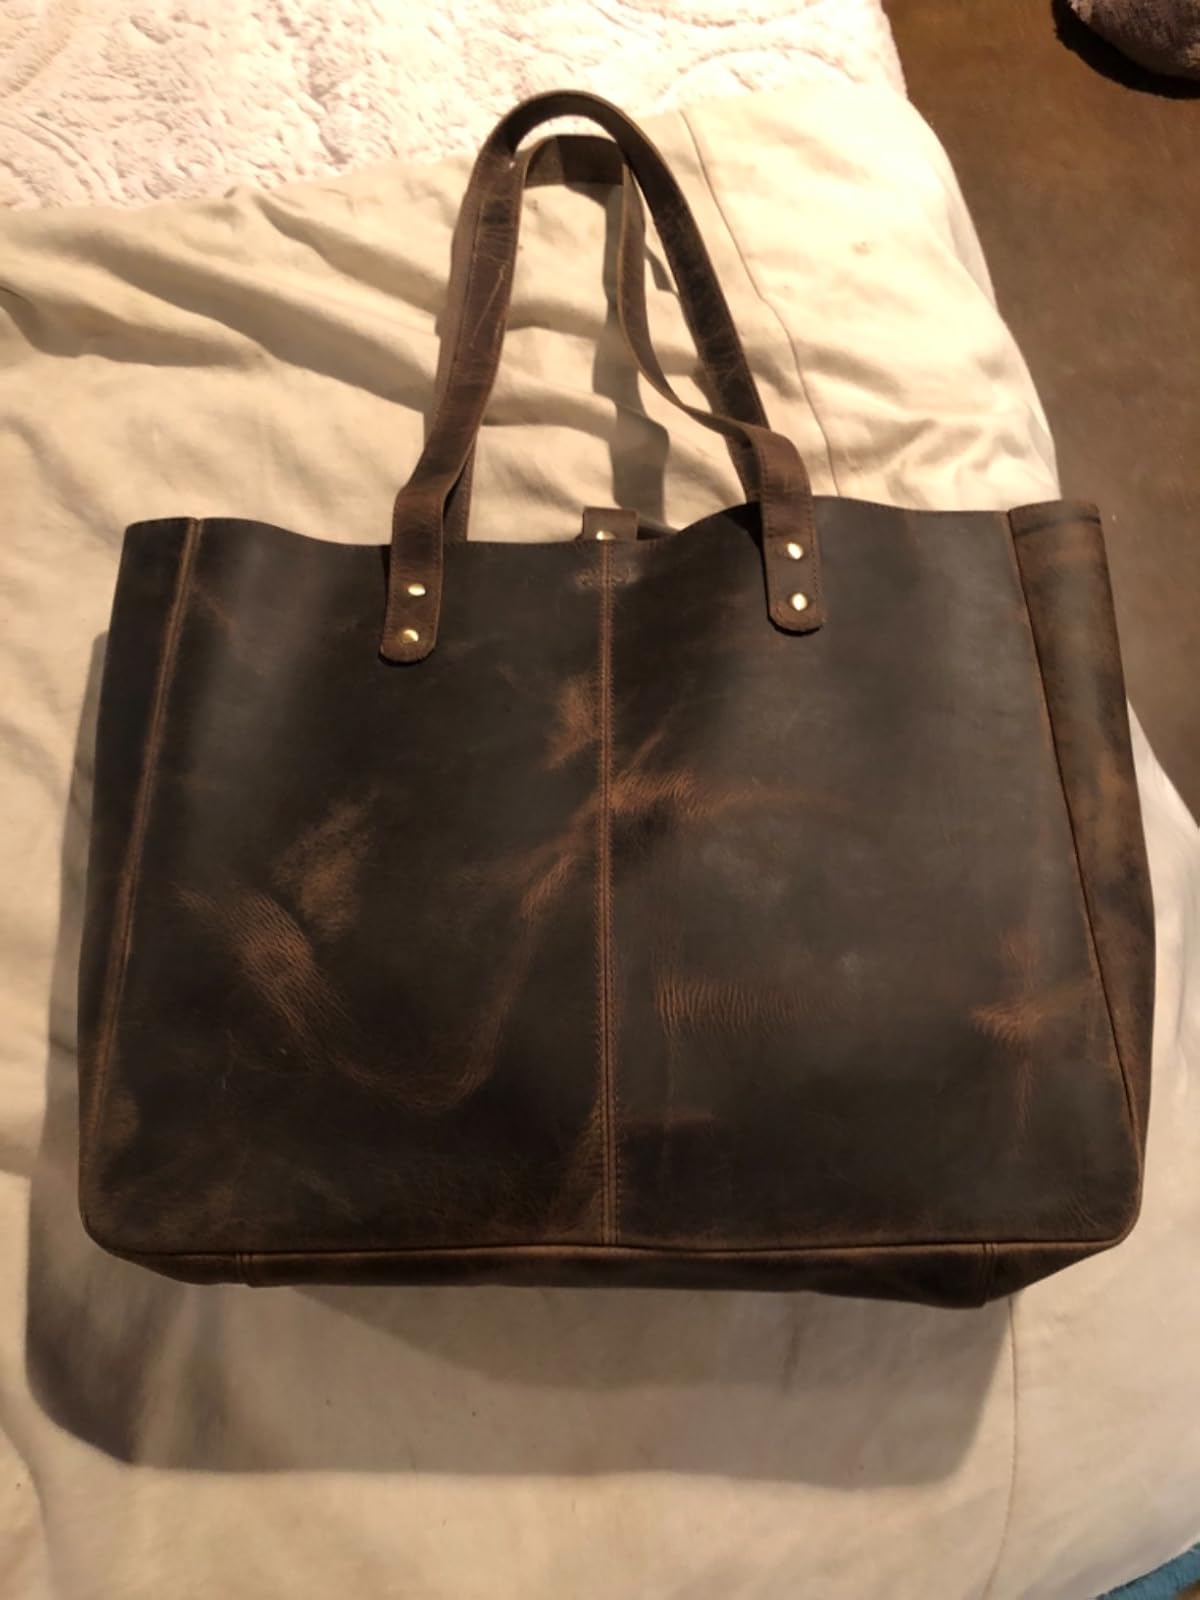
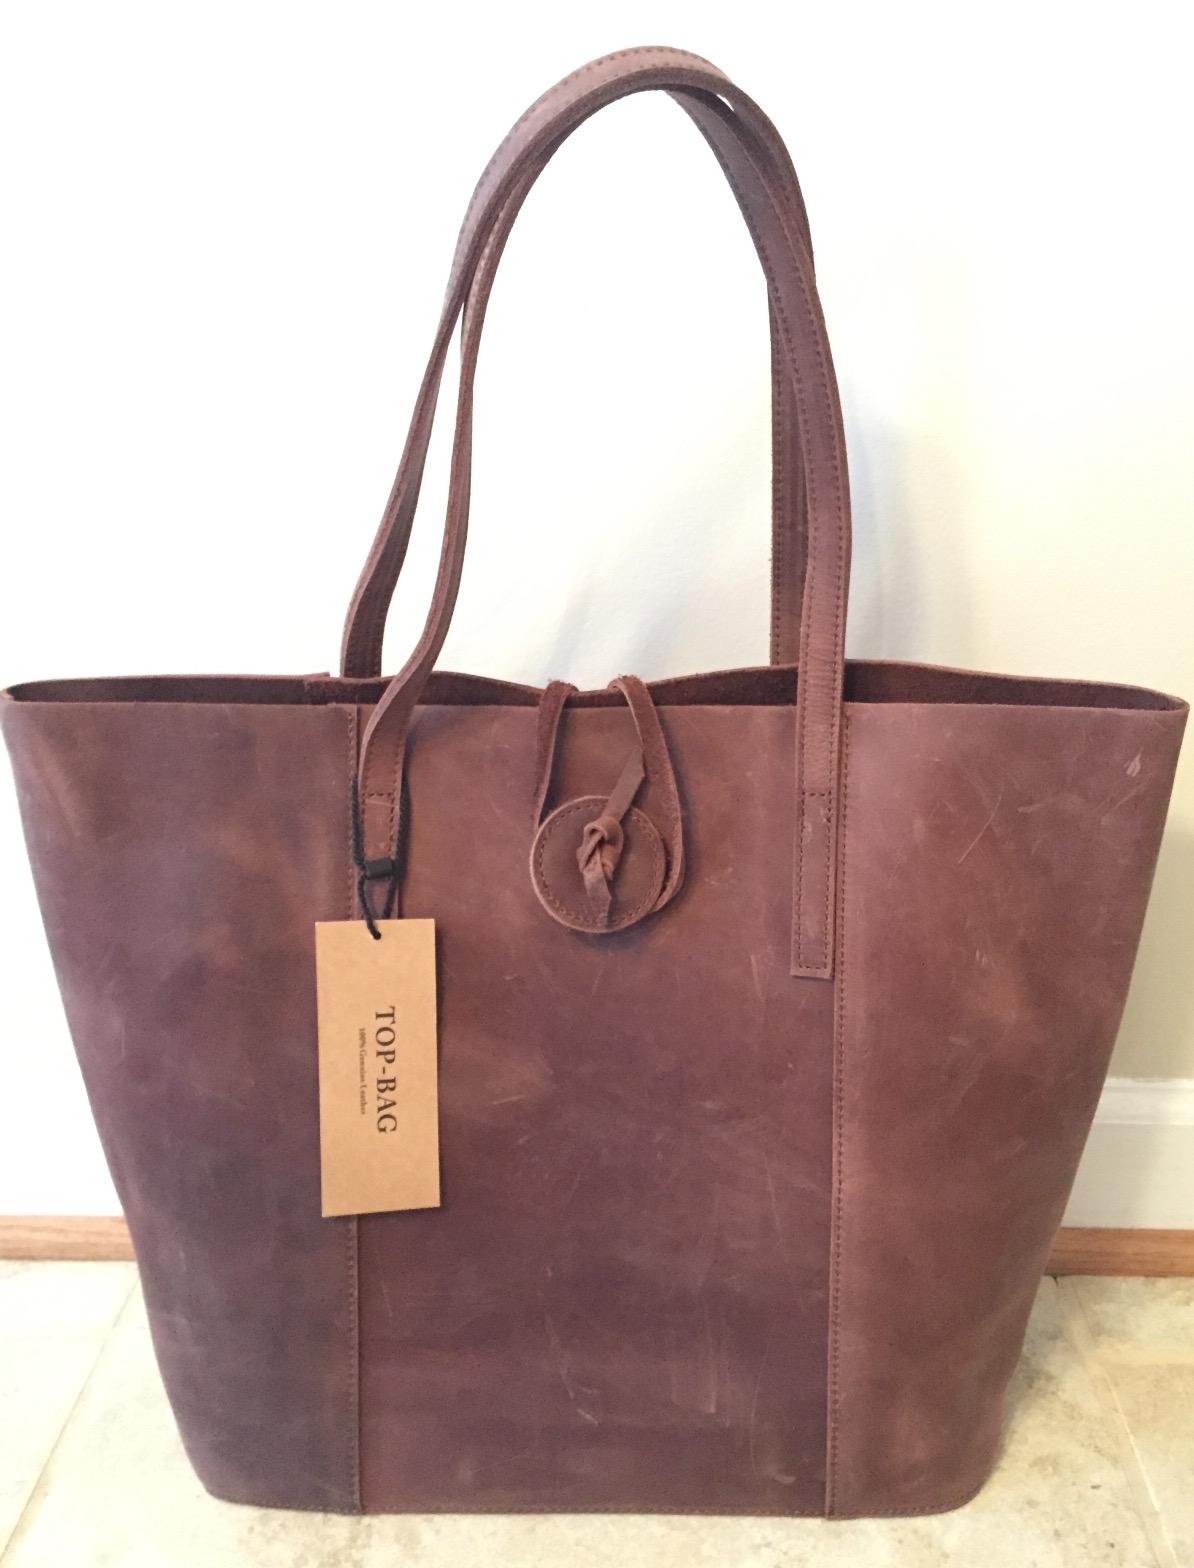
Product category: accessories_handbag
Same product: no